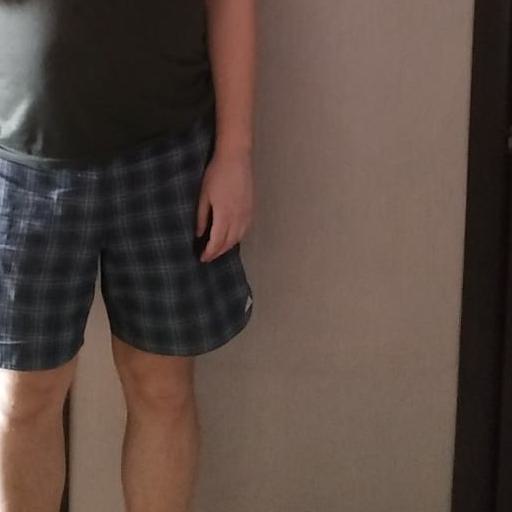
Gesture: no_gesture